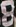
Number: 8